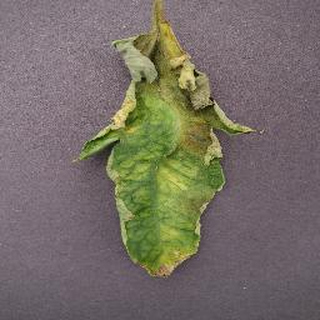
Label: tomato_late_blight